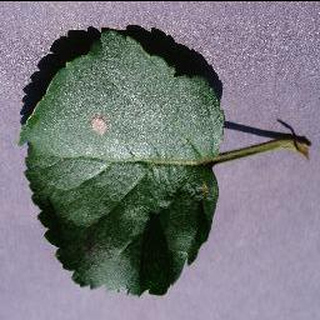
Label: apple_black_rot